Zhangjiakou railway station

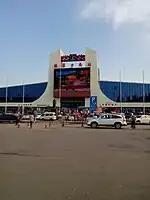

The station was constructed in 1956 and officially opened in 1957. It belongs to the Beijing Railway Administration and the Beijing-Baotou Railway railway routes.